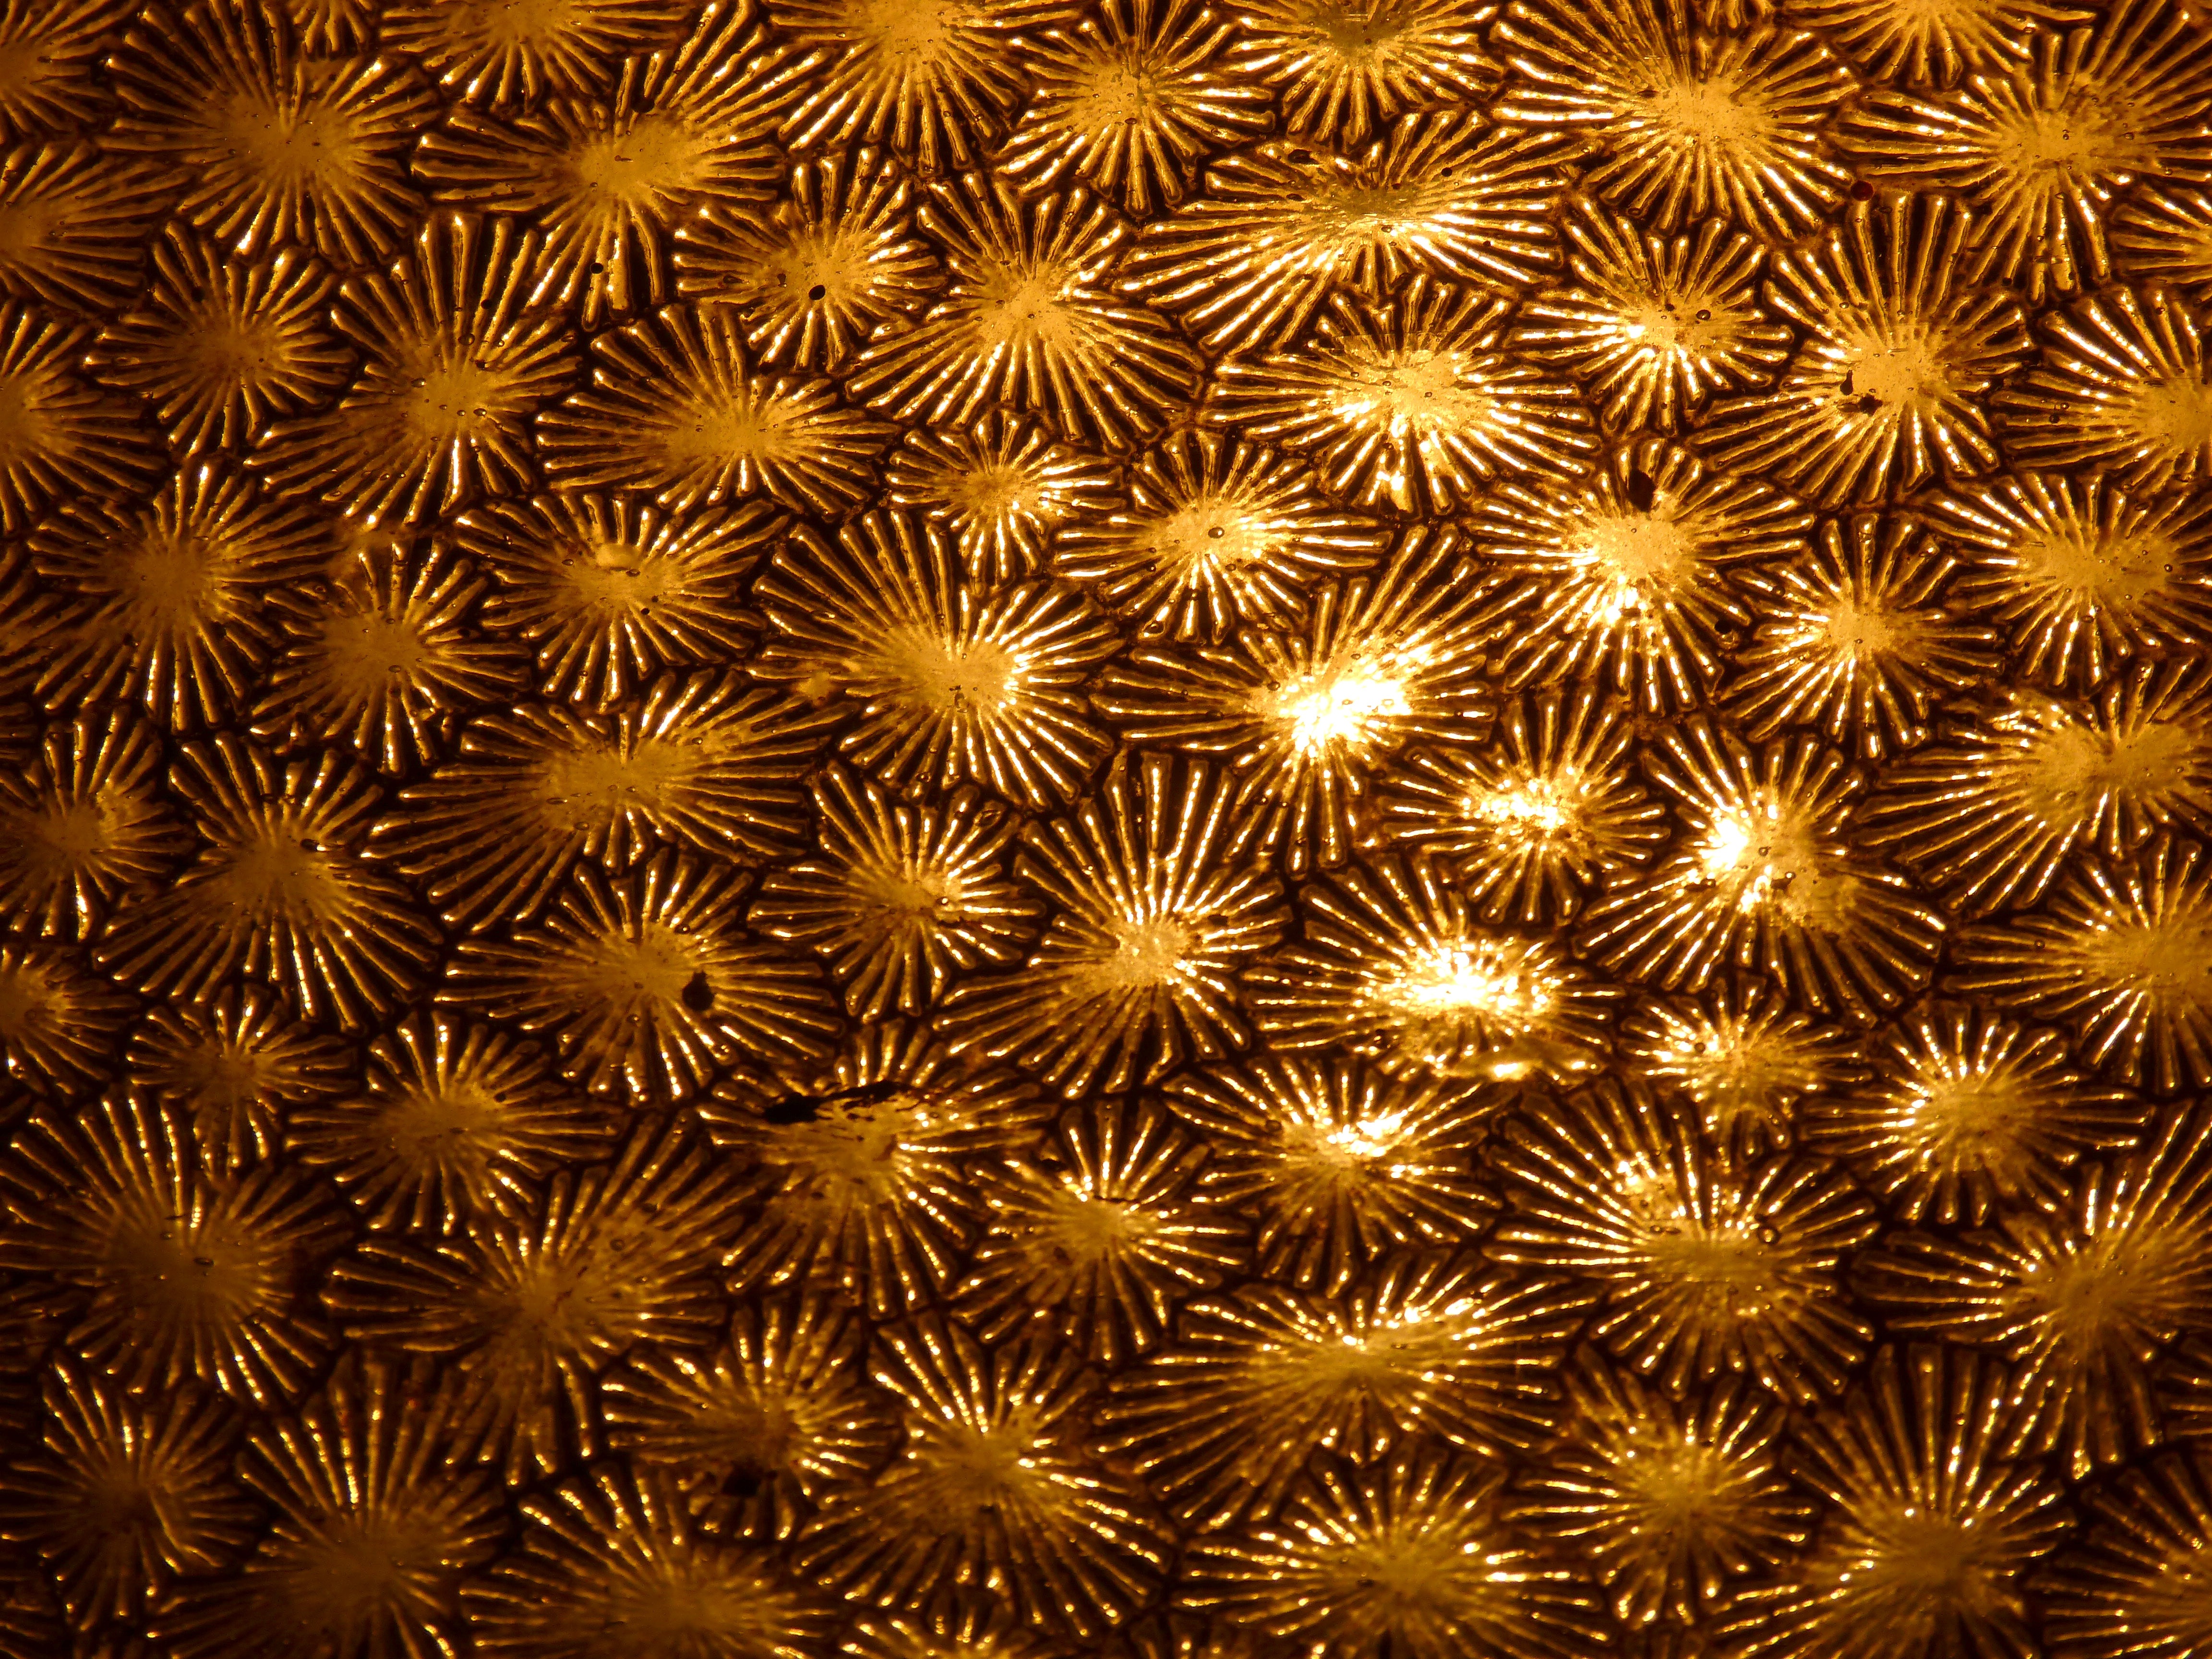
light, texture, glass, old, pattern, circle, coral, translucent, marine invertebrates